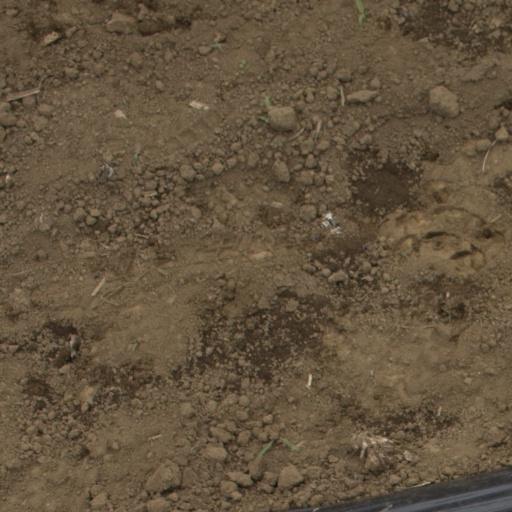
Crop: Jerusalem artichoke